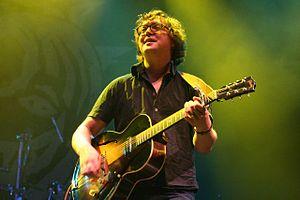
Gomez est un groupe de rock indépendant britannique, originaire de Southport, en Angleterre. Leur premier album, Bring It On, reçoit le Mercury Music Prize en 1998.